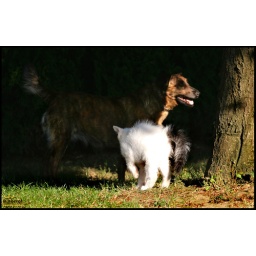
kitty in fight with dog